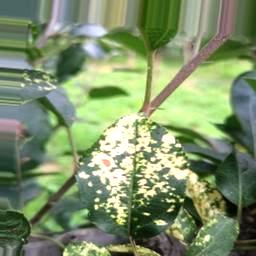
Label: Apple_Mosaic